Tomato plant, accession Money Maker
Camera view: bottom (45 deg); turntable rotation: 240 degrees
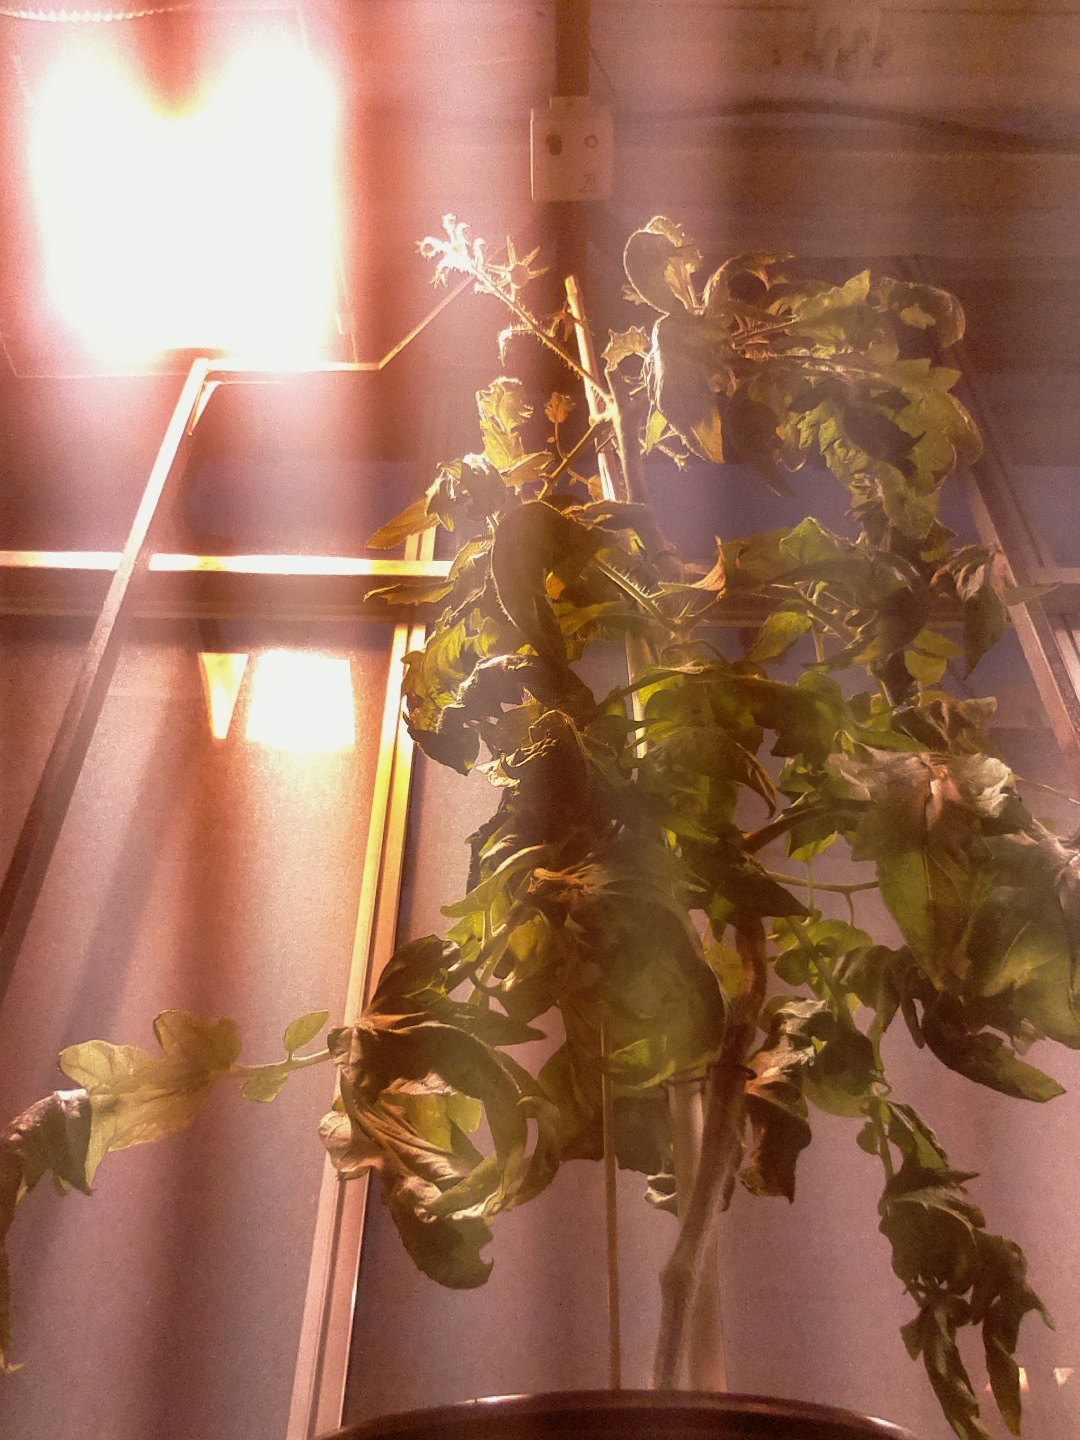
BBCH growth stage 75: 50%-60% of final fruit size